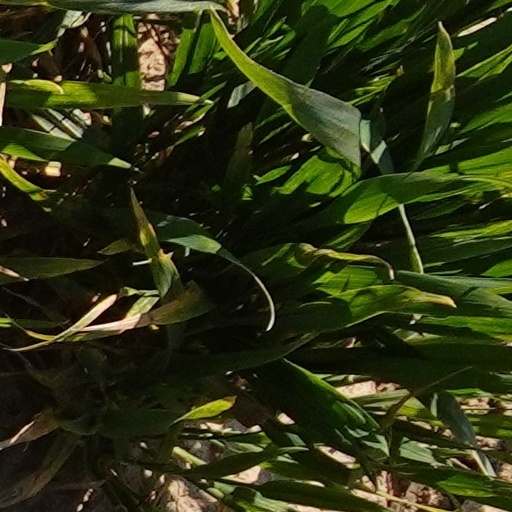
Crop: wheat